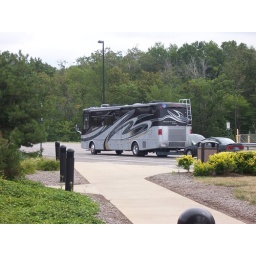
jobber bus spotted in ohio